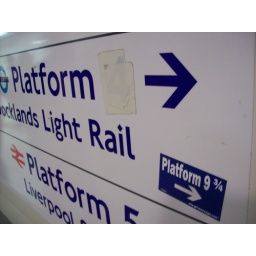
Sticker was spotted at Stratford station, in LondonFrom the fansite dedicated to street sticker website: mixthemessage.com